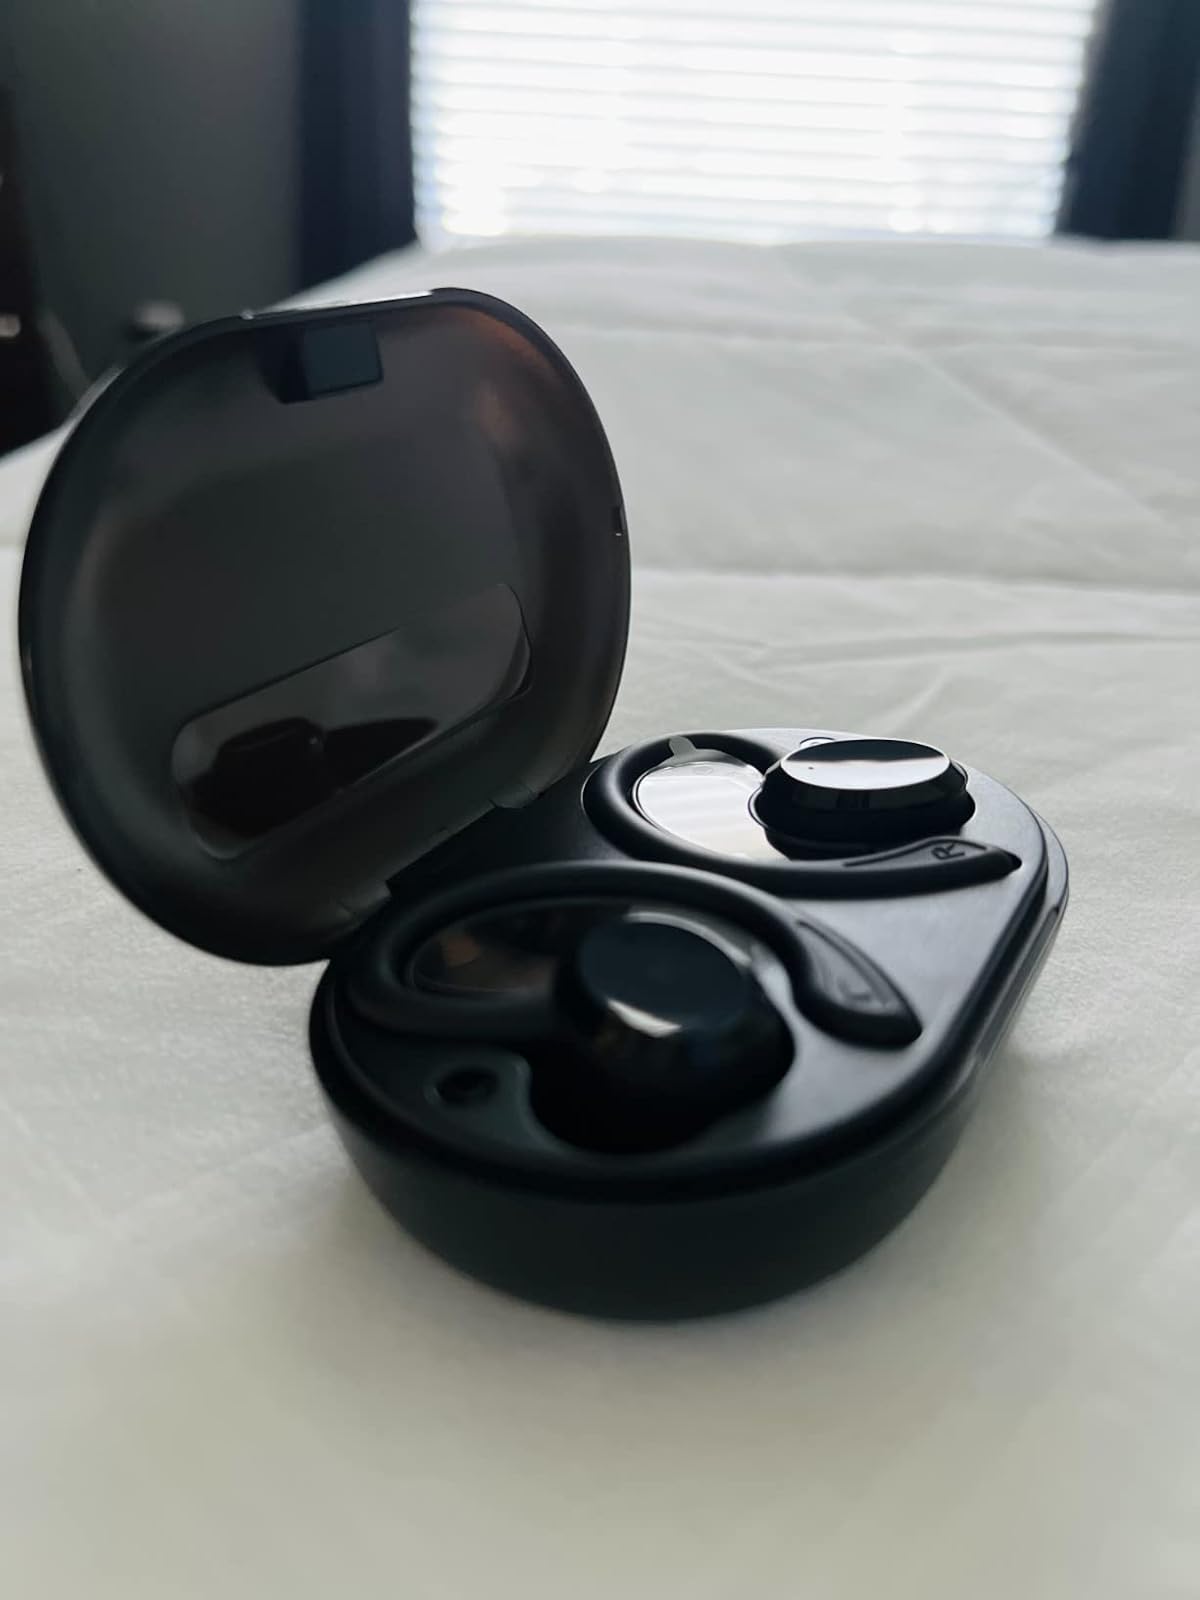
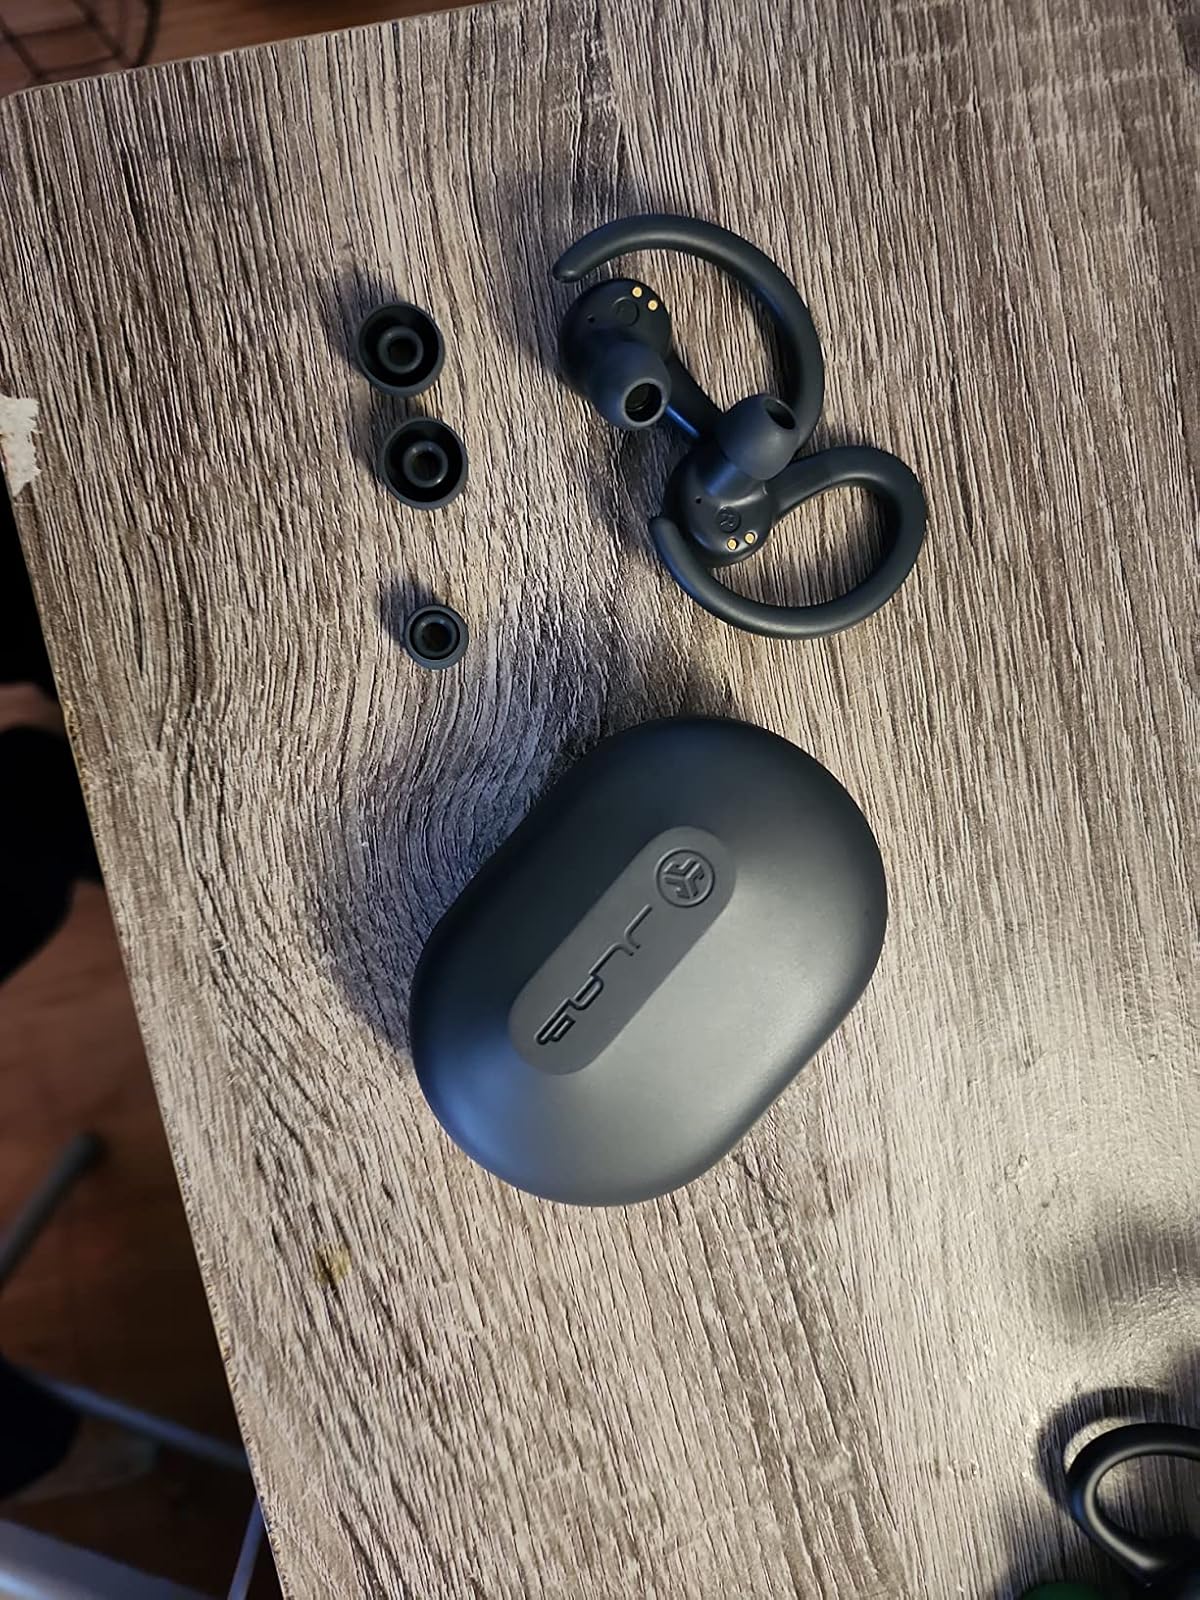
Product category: earbuds
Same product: no